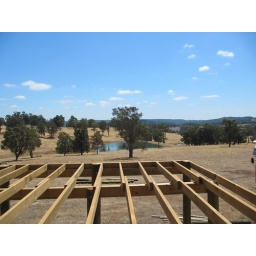
View from the deck of a house dad is building near Balingup